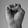
ASL letter: E